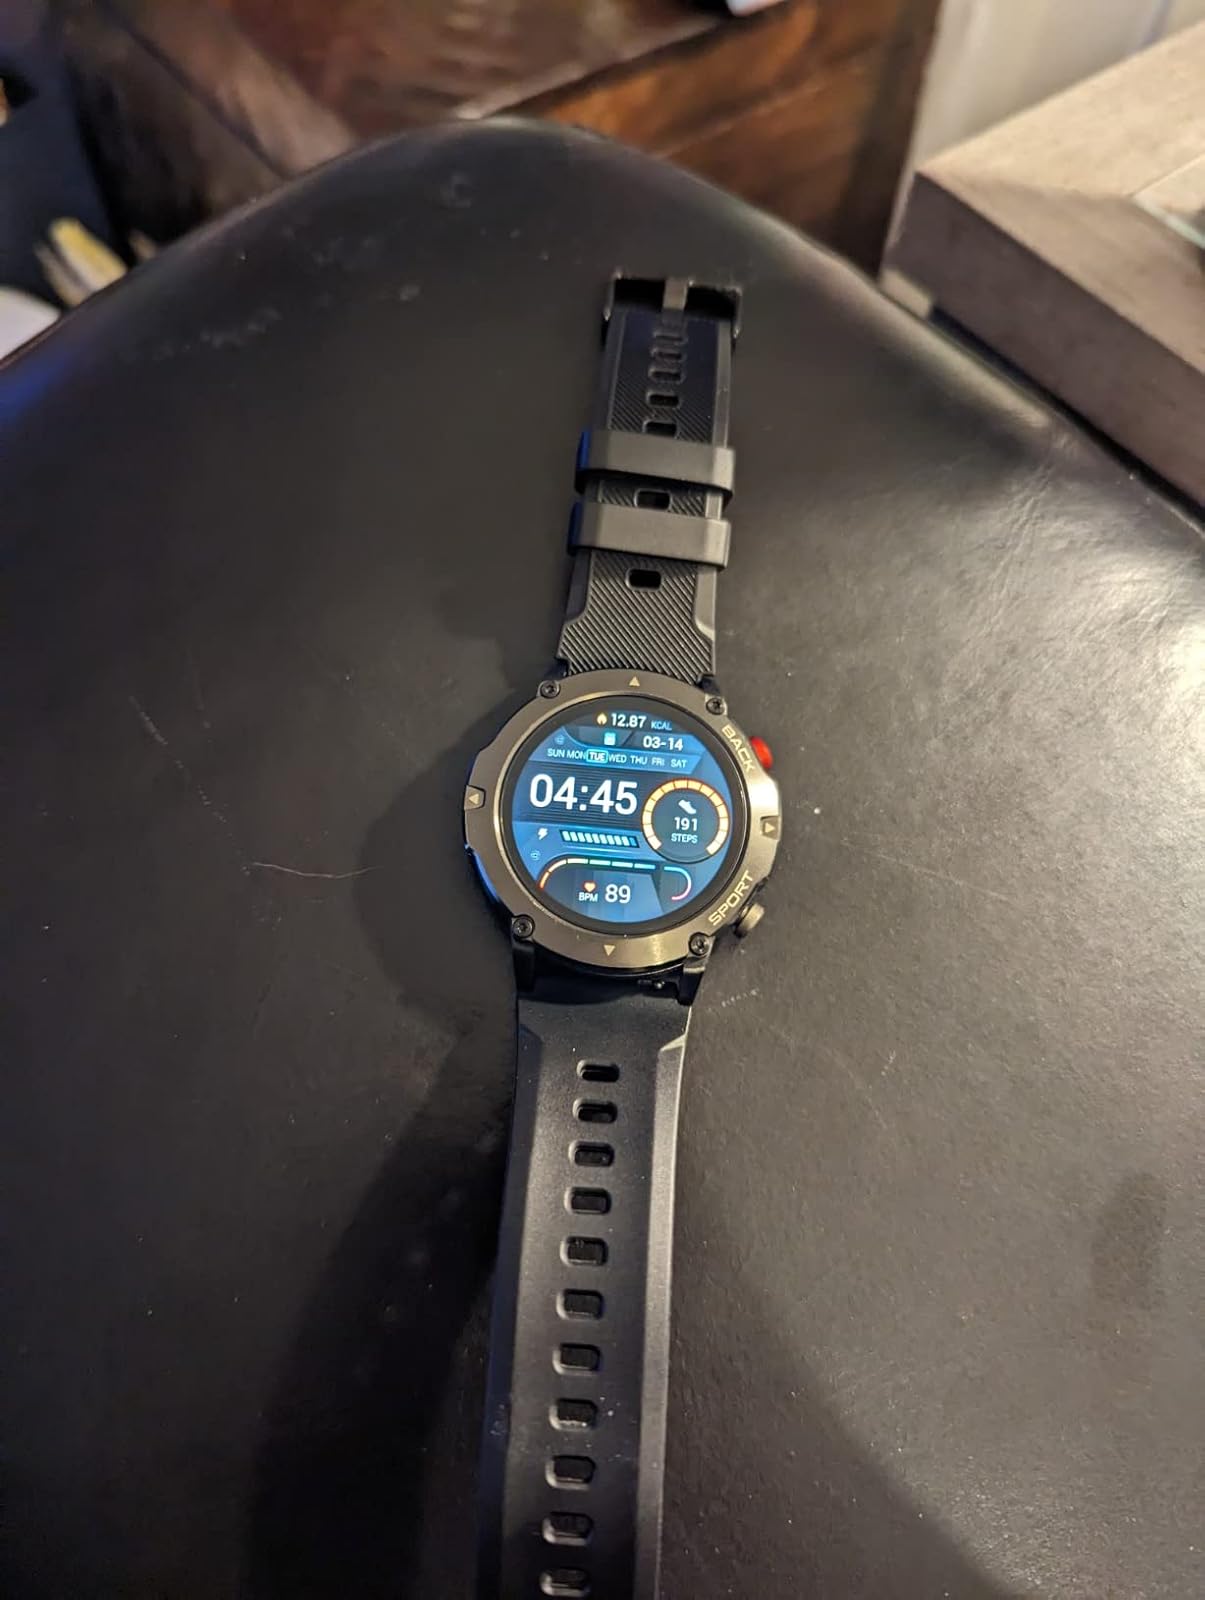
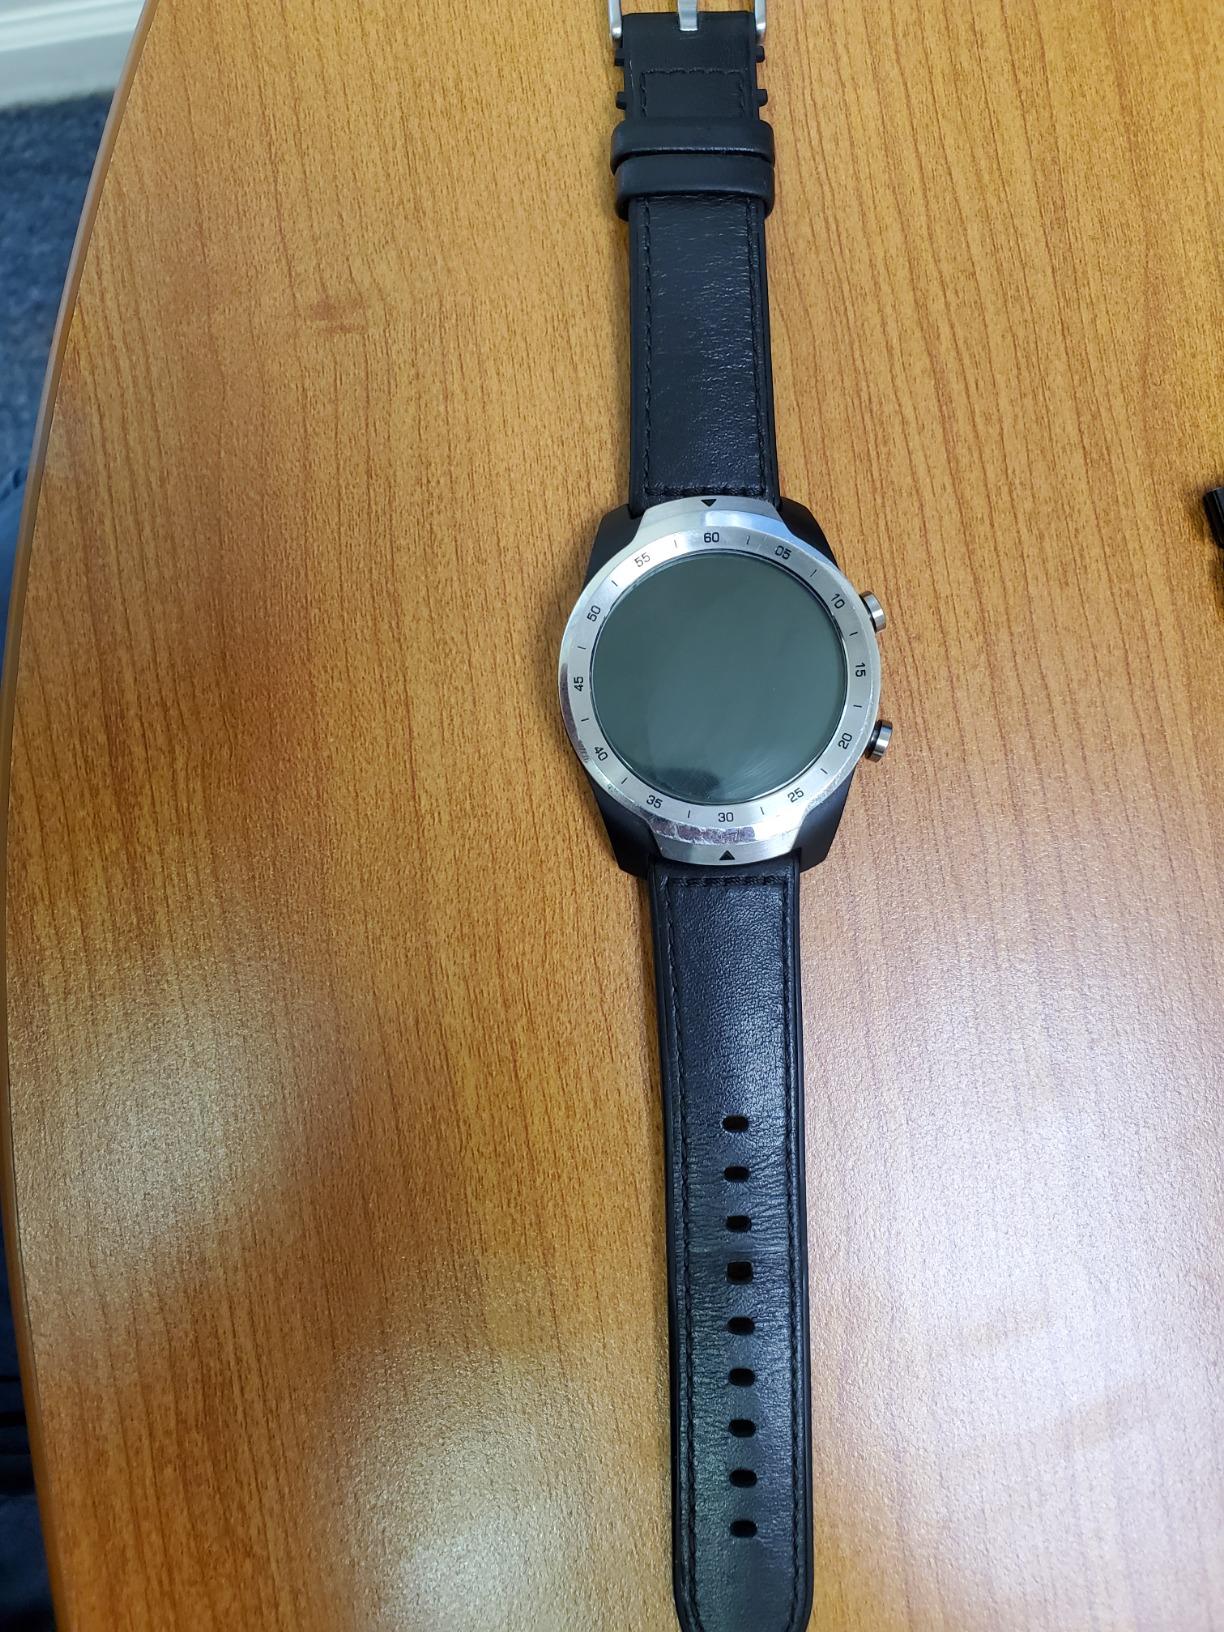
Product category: smartwatch
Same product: no